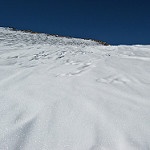
Label: glacier